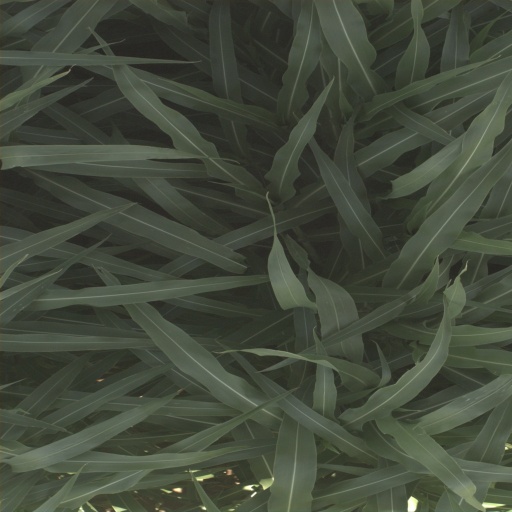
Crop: sorghum